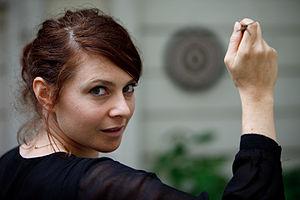
Mélanie Pain est une chanteuse française originaire de Caen, reconnue en particulier pour sa collaboration au projet Nouvelle Vague.